Family Radio Service

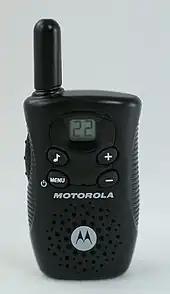
Motorola FV150 FRS and GMRS handheld radio

Hybrid FRS/GMRS consumer radios have been introduced that have 22 channels. Before May 2017, radios had been certified for unlicensed operation on the 7 FRS frequencies, channels 8–14, under FRS rules.